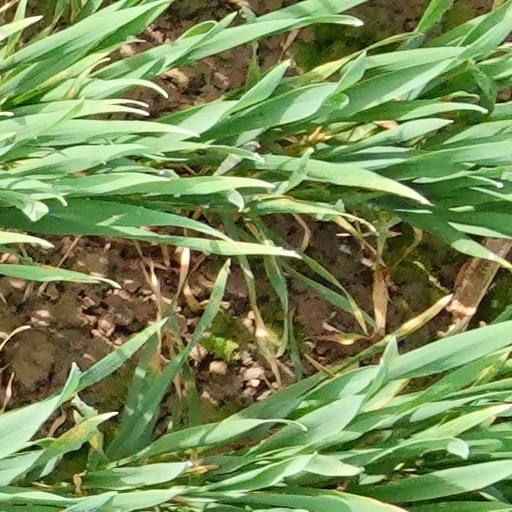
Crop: wheat